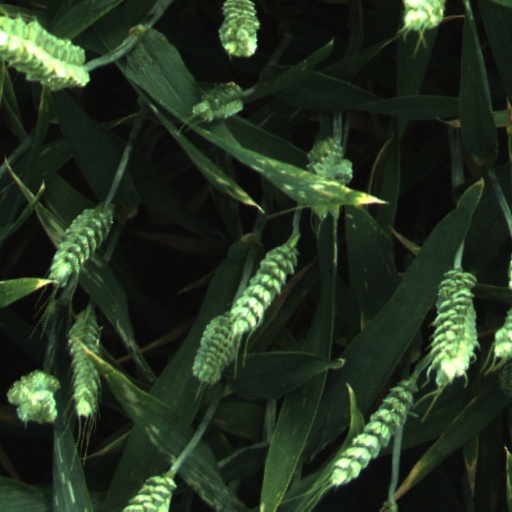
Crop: wheat